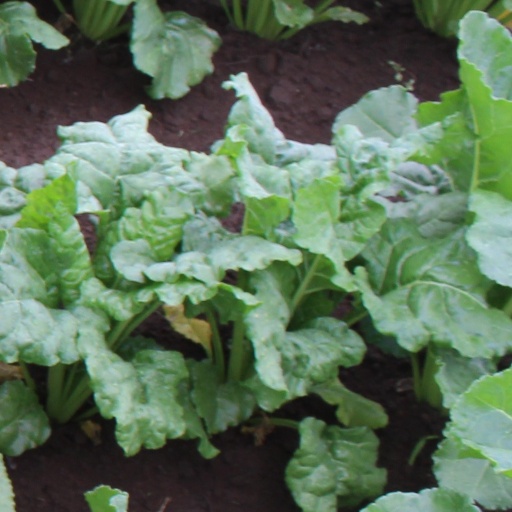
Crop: sugar beet